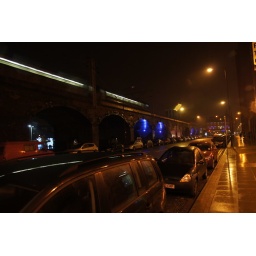
Road and bridge on the way back to our hostile. Notice the train going by on the bridge.